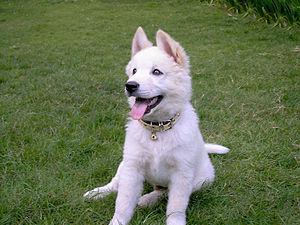
Le kintamani également appelé Anjing Kintamani, Anjing Bali, Kintamani Bali ou encore chien de Bali, est un chien originaire de la région de Kintamani et plus précisémment du village de Sukawana à Bali.